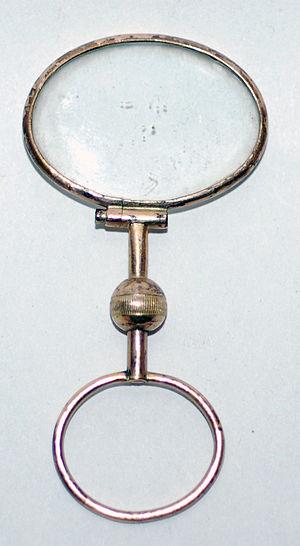
Un monocle est un unique verre de lunette circulaire entouré d'une bague ou non cerclé, maintenu par simple pression entre l'arcade sourcilière et le haut de la pommette. Il est souvent associé à une chaîne reliée aux habits du porteur permettant de ne pas le perdre et de le ranger dans une poche ; il sert à corriger les problèmes de vue, mais est aujourd'hui obsolète. L'antiquaire Philipp von Stosch porta un monocle à Rome dans les années 1720, afin de pouvoir examiner de près les gravures et les inscriptions, mais le monocle n'est apparu en tant qu'attribut des gentlemen qu'à partir du XIXᵉ siècle. Il fut introduit dans la mode à travers la lorgnette des dandys des années 1790.